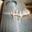
Label: lizard